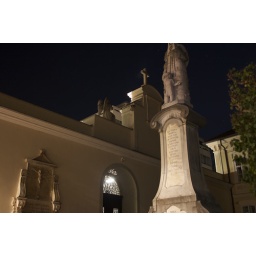
was walking home from a party, spotted a small backyard beneath a church - took these pics there.location is klagenfurt, austria.